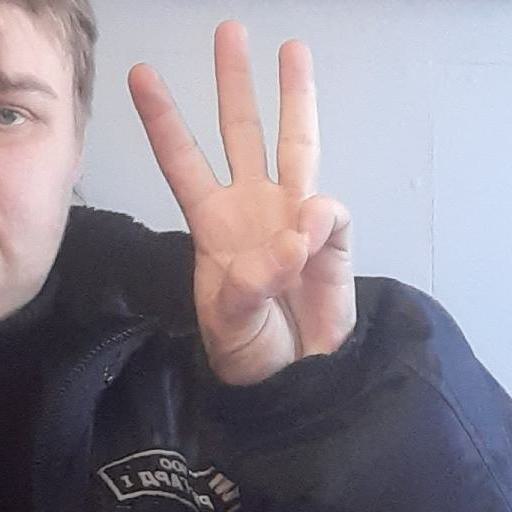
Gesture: three